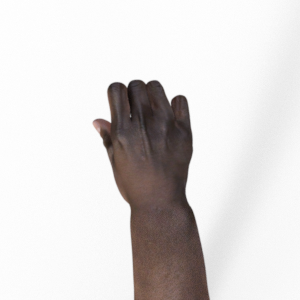
Label: rock